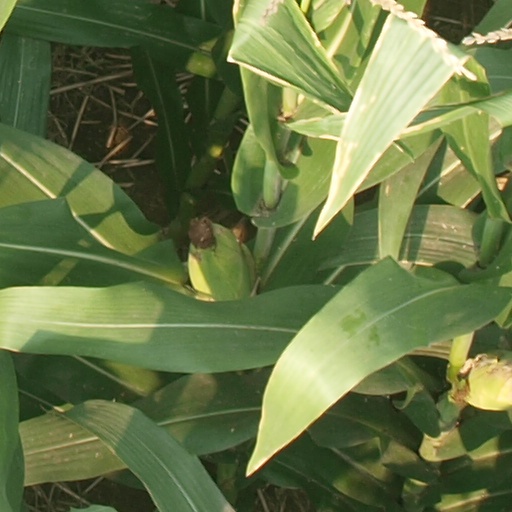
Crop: maize; corn